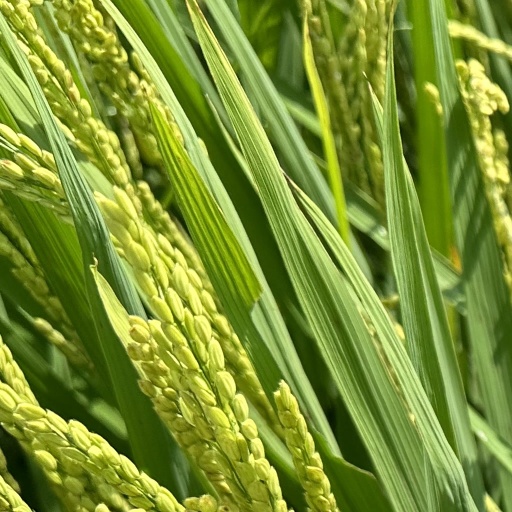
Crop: rice